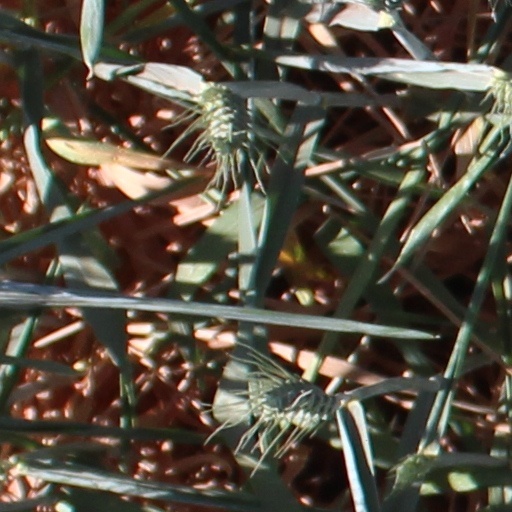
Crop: wheat